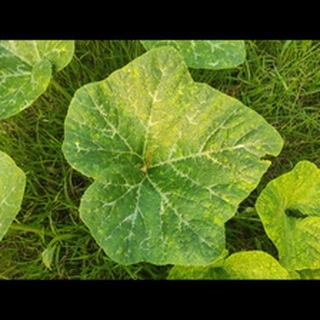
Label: pumpkin_bacterial_leaf_spot